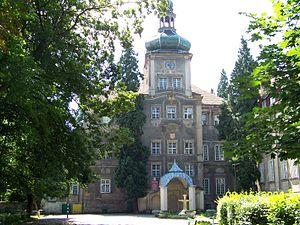
Iłowa est une petite ville située dans la powiat de Żagań dans la voïvodie de Lubusz, en Pologne.